Acceptera

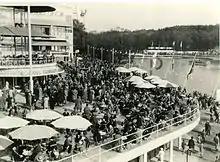
Visitors at the Stockholm Exhibition

On the first page of the "acceptera", the authors present a number the “either/or” propositions they believe characterize contemporary social thinking. Countering the notion that one might actually solve social problems through choosing one option, however, they argue that both quantity "and" quality, both the mass "and" the individual must inform the solutions to contemporary problems. Throughout "acceptera", the authors posit the existence of numerous fundamental binaries—i.e. industrial production vs. handicraft—which they attempt to overcome through conceptualizing the objectives of architecture and industrial design from the functionalist perspective.